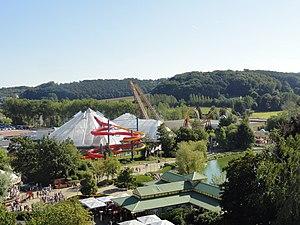
Aqualibi, Walibi Belgium, Belgique.
Aqualibi est un parc aquatique belge situé à Wavre dans la province du Brabant wallon adjacent au parc d'attractions Walibi Belgium et intégré à ce dernier. Walibi Belgium a toujours été considéré comme deux parcs en un. Ouvert en 1987, il s'agit d'un bâtiment réunissant bon nombre de piscines et de toboggans aquatiques destinés à amuser le visiteur.